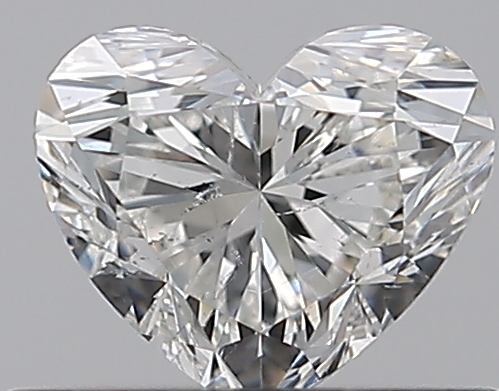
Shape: heart
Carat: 0.5
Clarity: SI1
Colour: H
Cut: EX
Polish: EX
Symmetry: VG
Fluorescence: N
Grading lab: GIA
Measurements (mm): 4.59 x 5.44 x 3.3